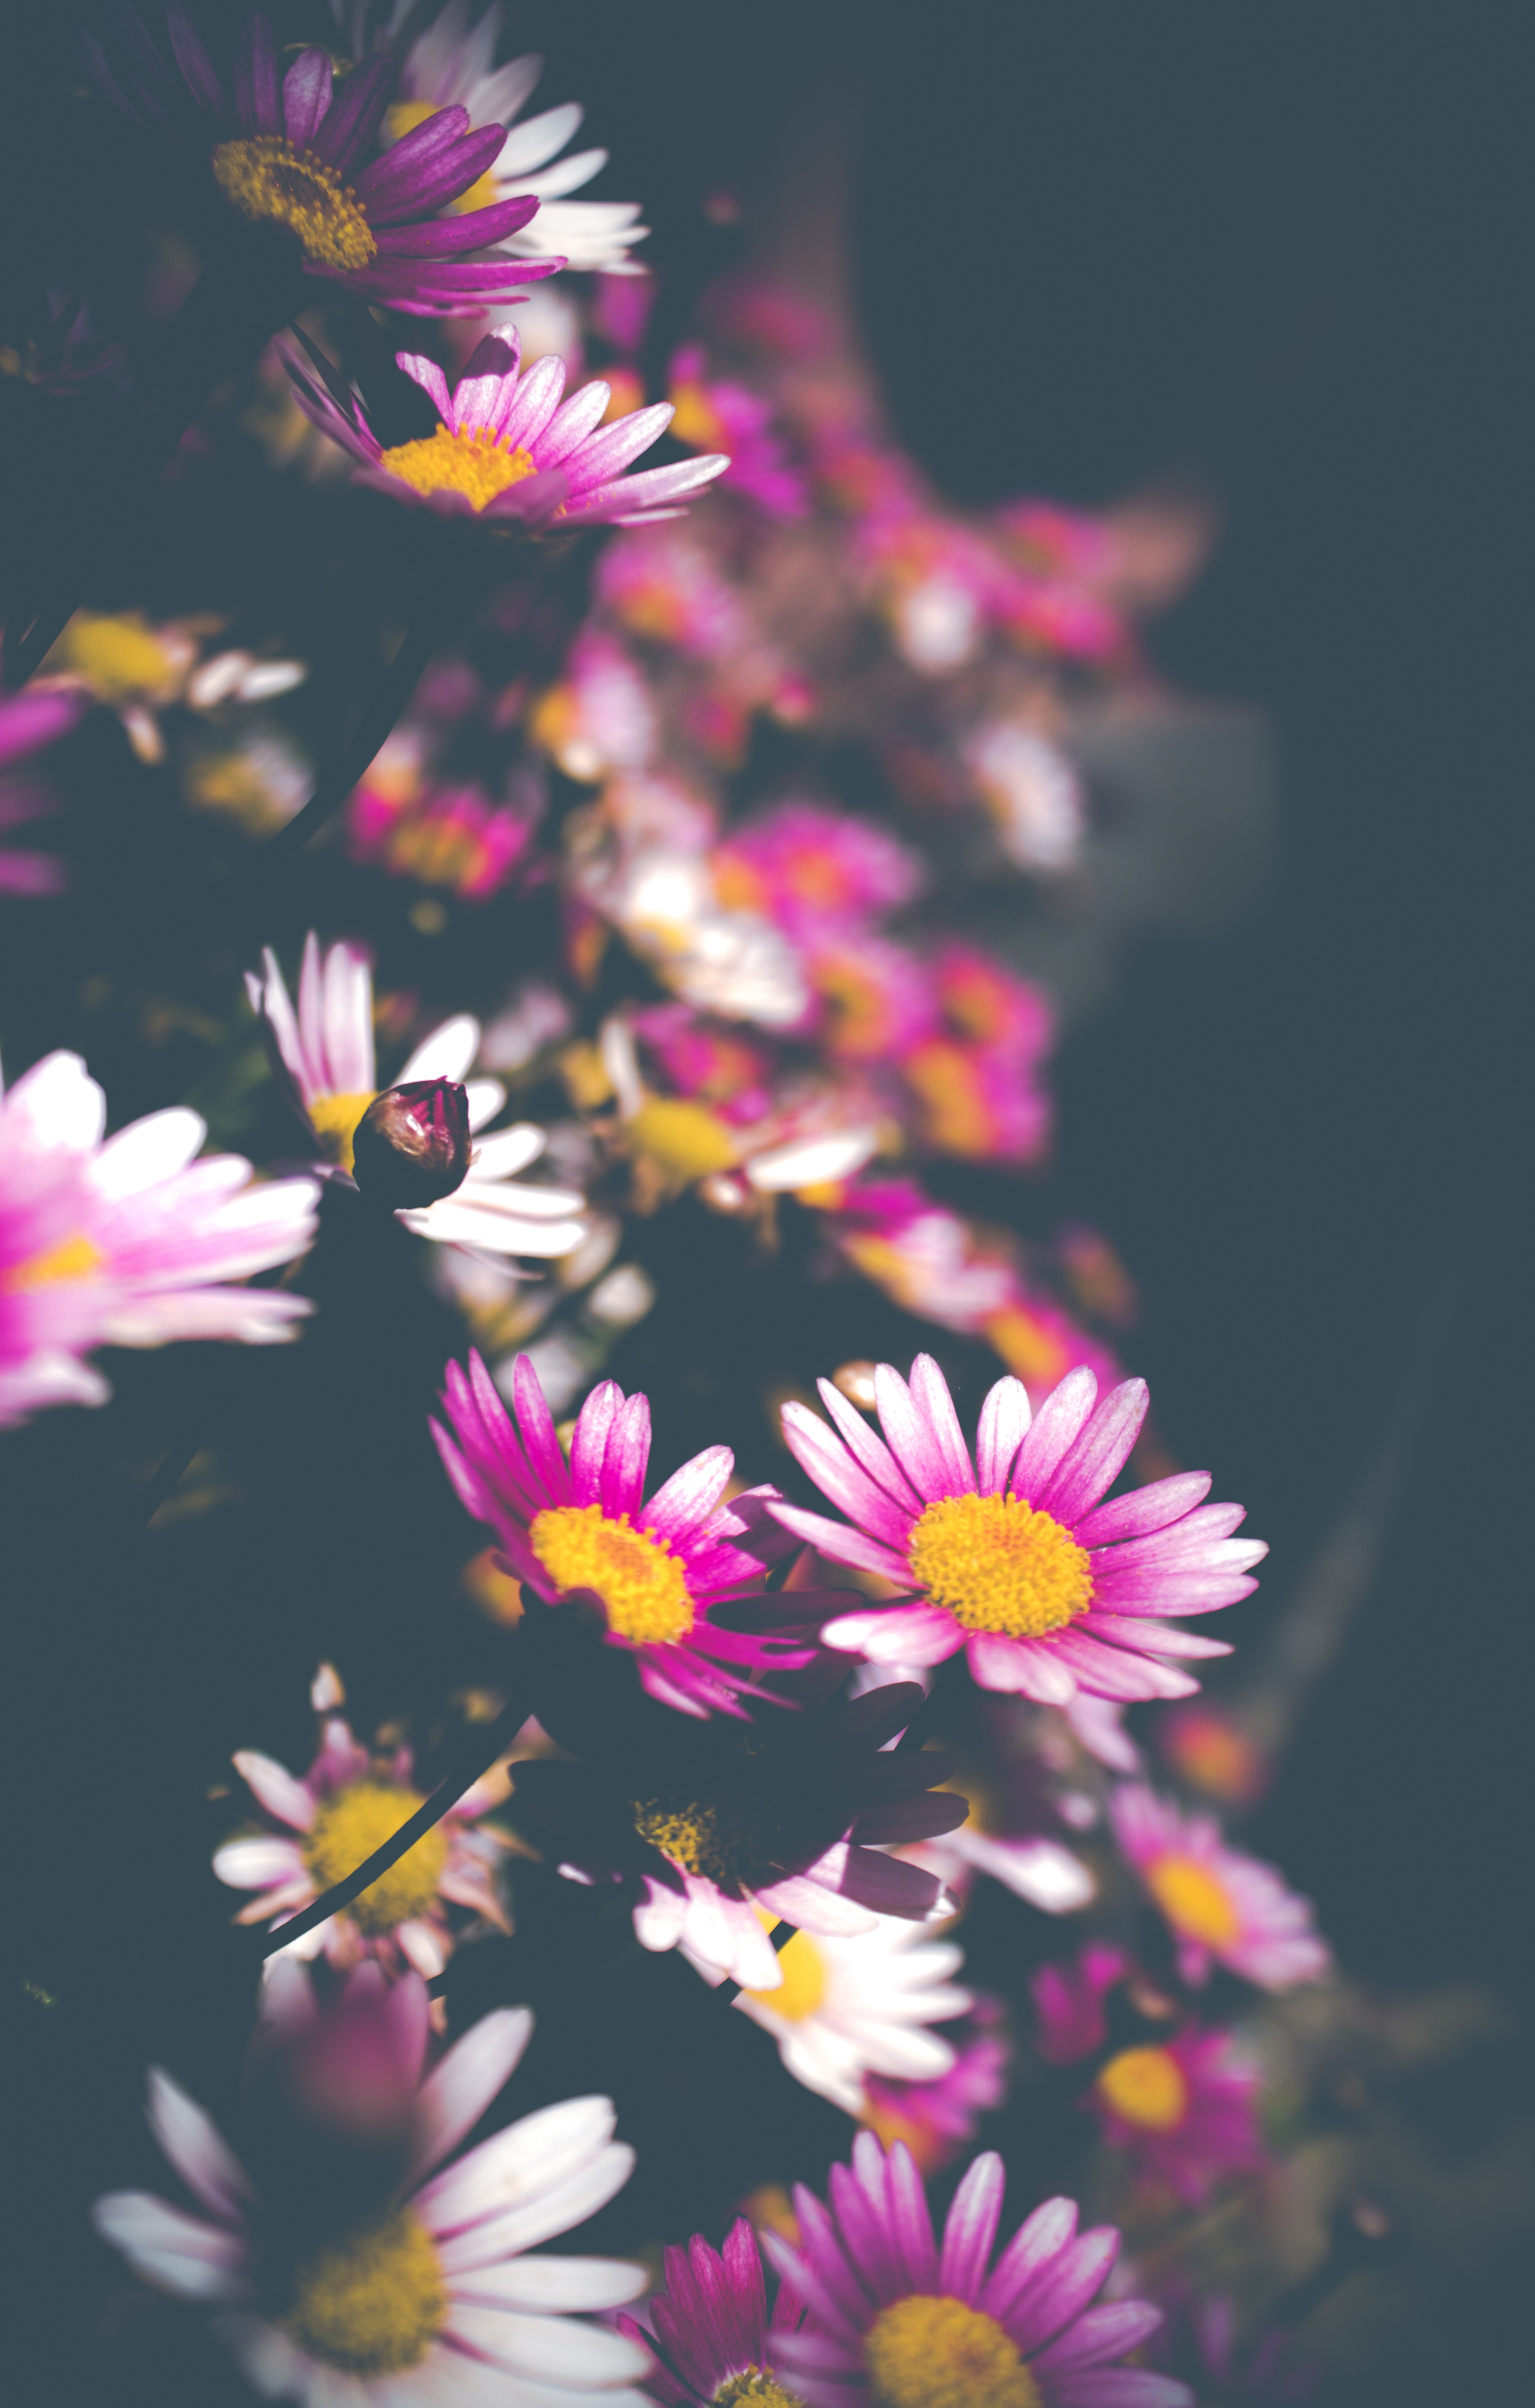
nature, blossom, plant, photography, leaf, flower, purple, petal, floral, daisy, color, natural, botany, yellow, pink, flora, wildflower, flowers, close up, macro photography, pink flowers, flowering plant, daisy family, land plant